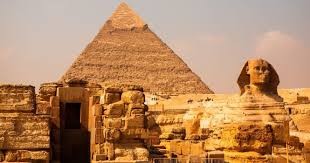
Landmark: Pyramids of Giza